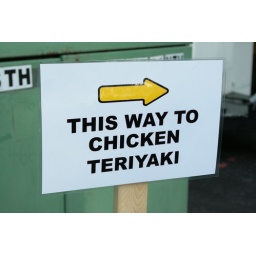
There were no less than ten of these signs within fifty feet of where the chicken teriyaki was. Thorough.